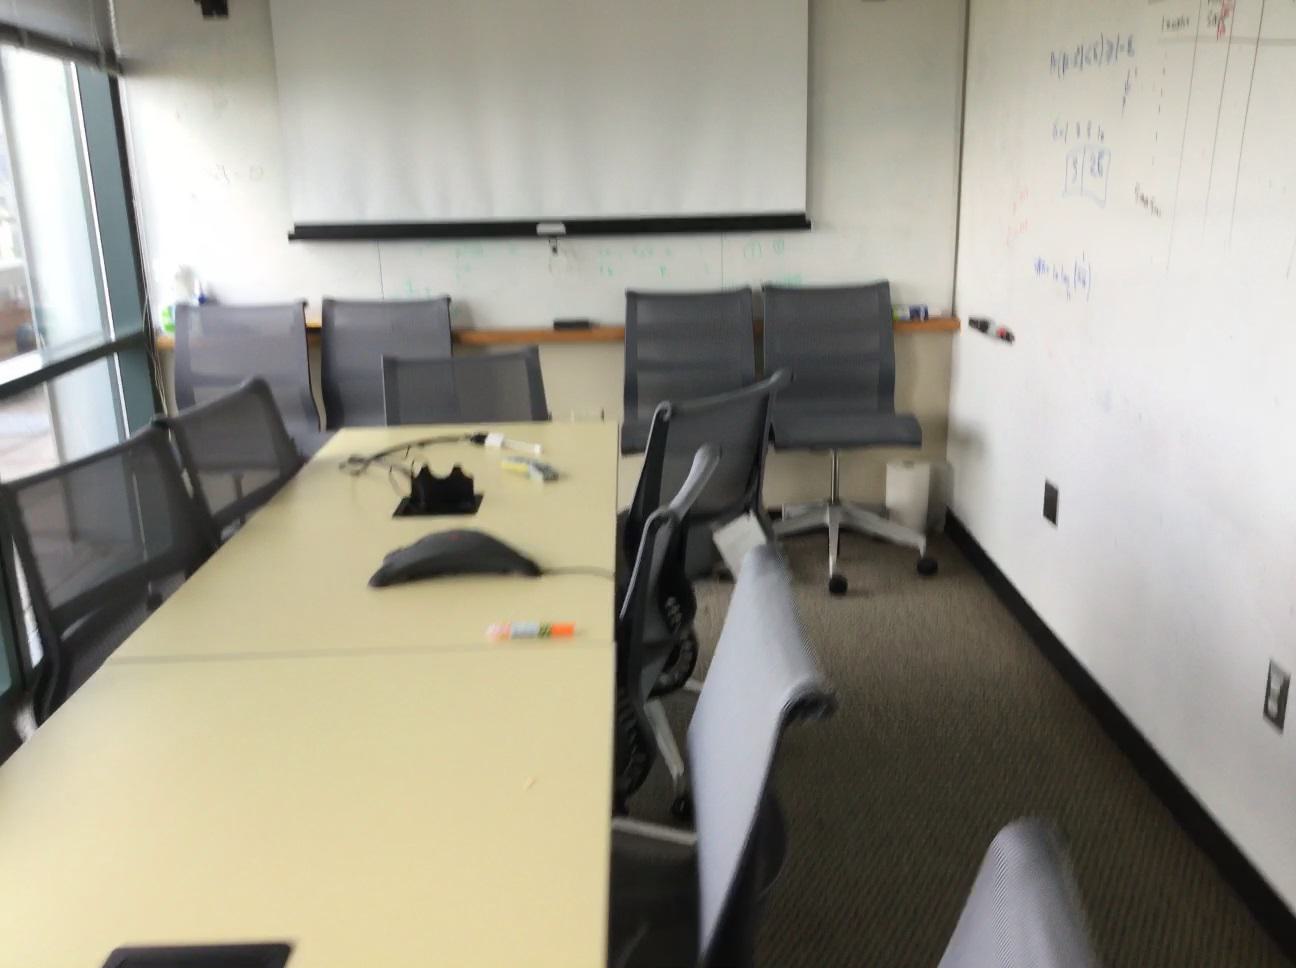
Question: Can the socket fit right of the screen from the world's perspective? Final answer should be yes or no.
Answer: Yes